Bowood House

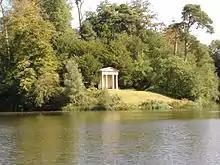
The Doric Temple folly in the landscape gardens designed by Lancelot "Capability" Brown

The first house at Bowood was built circa 1725 on the site of a hunting lodge, by the former tenant Sir Orlando Bridgeman, 2nd Baronet, who had purchased the property from the Crown. His grandfather Sir Orlando Bridgeman, Lord Chief Justice of the Common Pleas, had been granted the lease by Charles II. Bridgeman got into financial strife, and in 1739 under a Chancery decree, the house and park were acquired by his principal creditor, Richard Long. In 1754 Long sold it to the first Earl of Shelburne, who engaged the architect Henry Keene to extend the house.